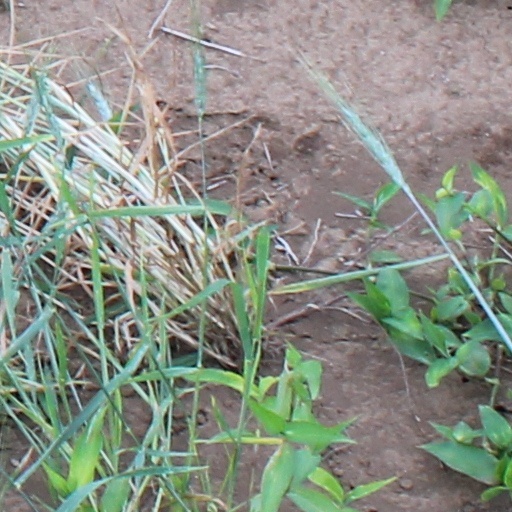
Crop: wheat